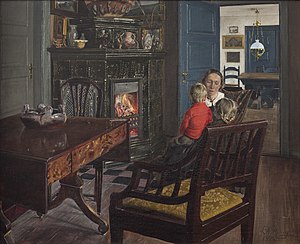
Statsministeriet
L.A. Rings maleri Kunstnerens hustru og børn i interiør.